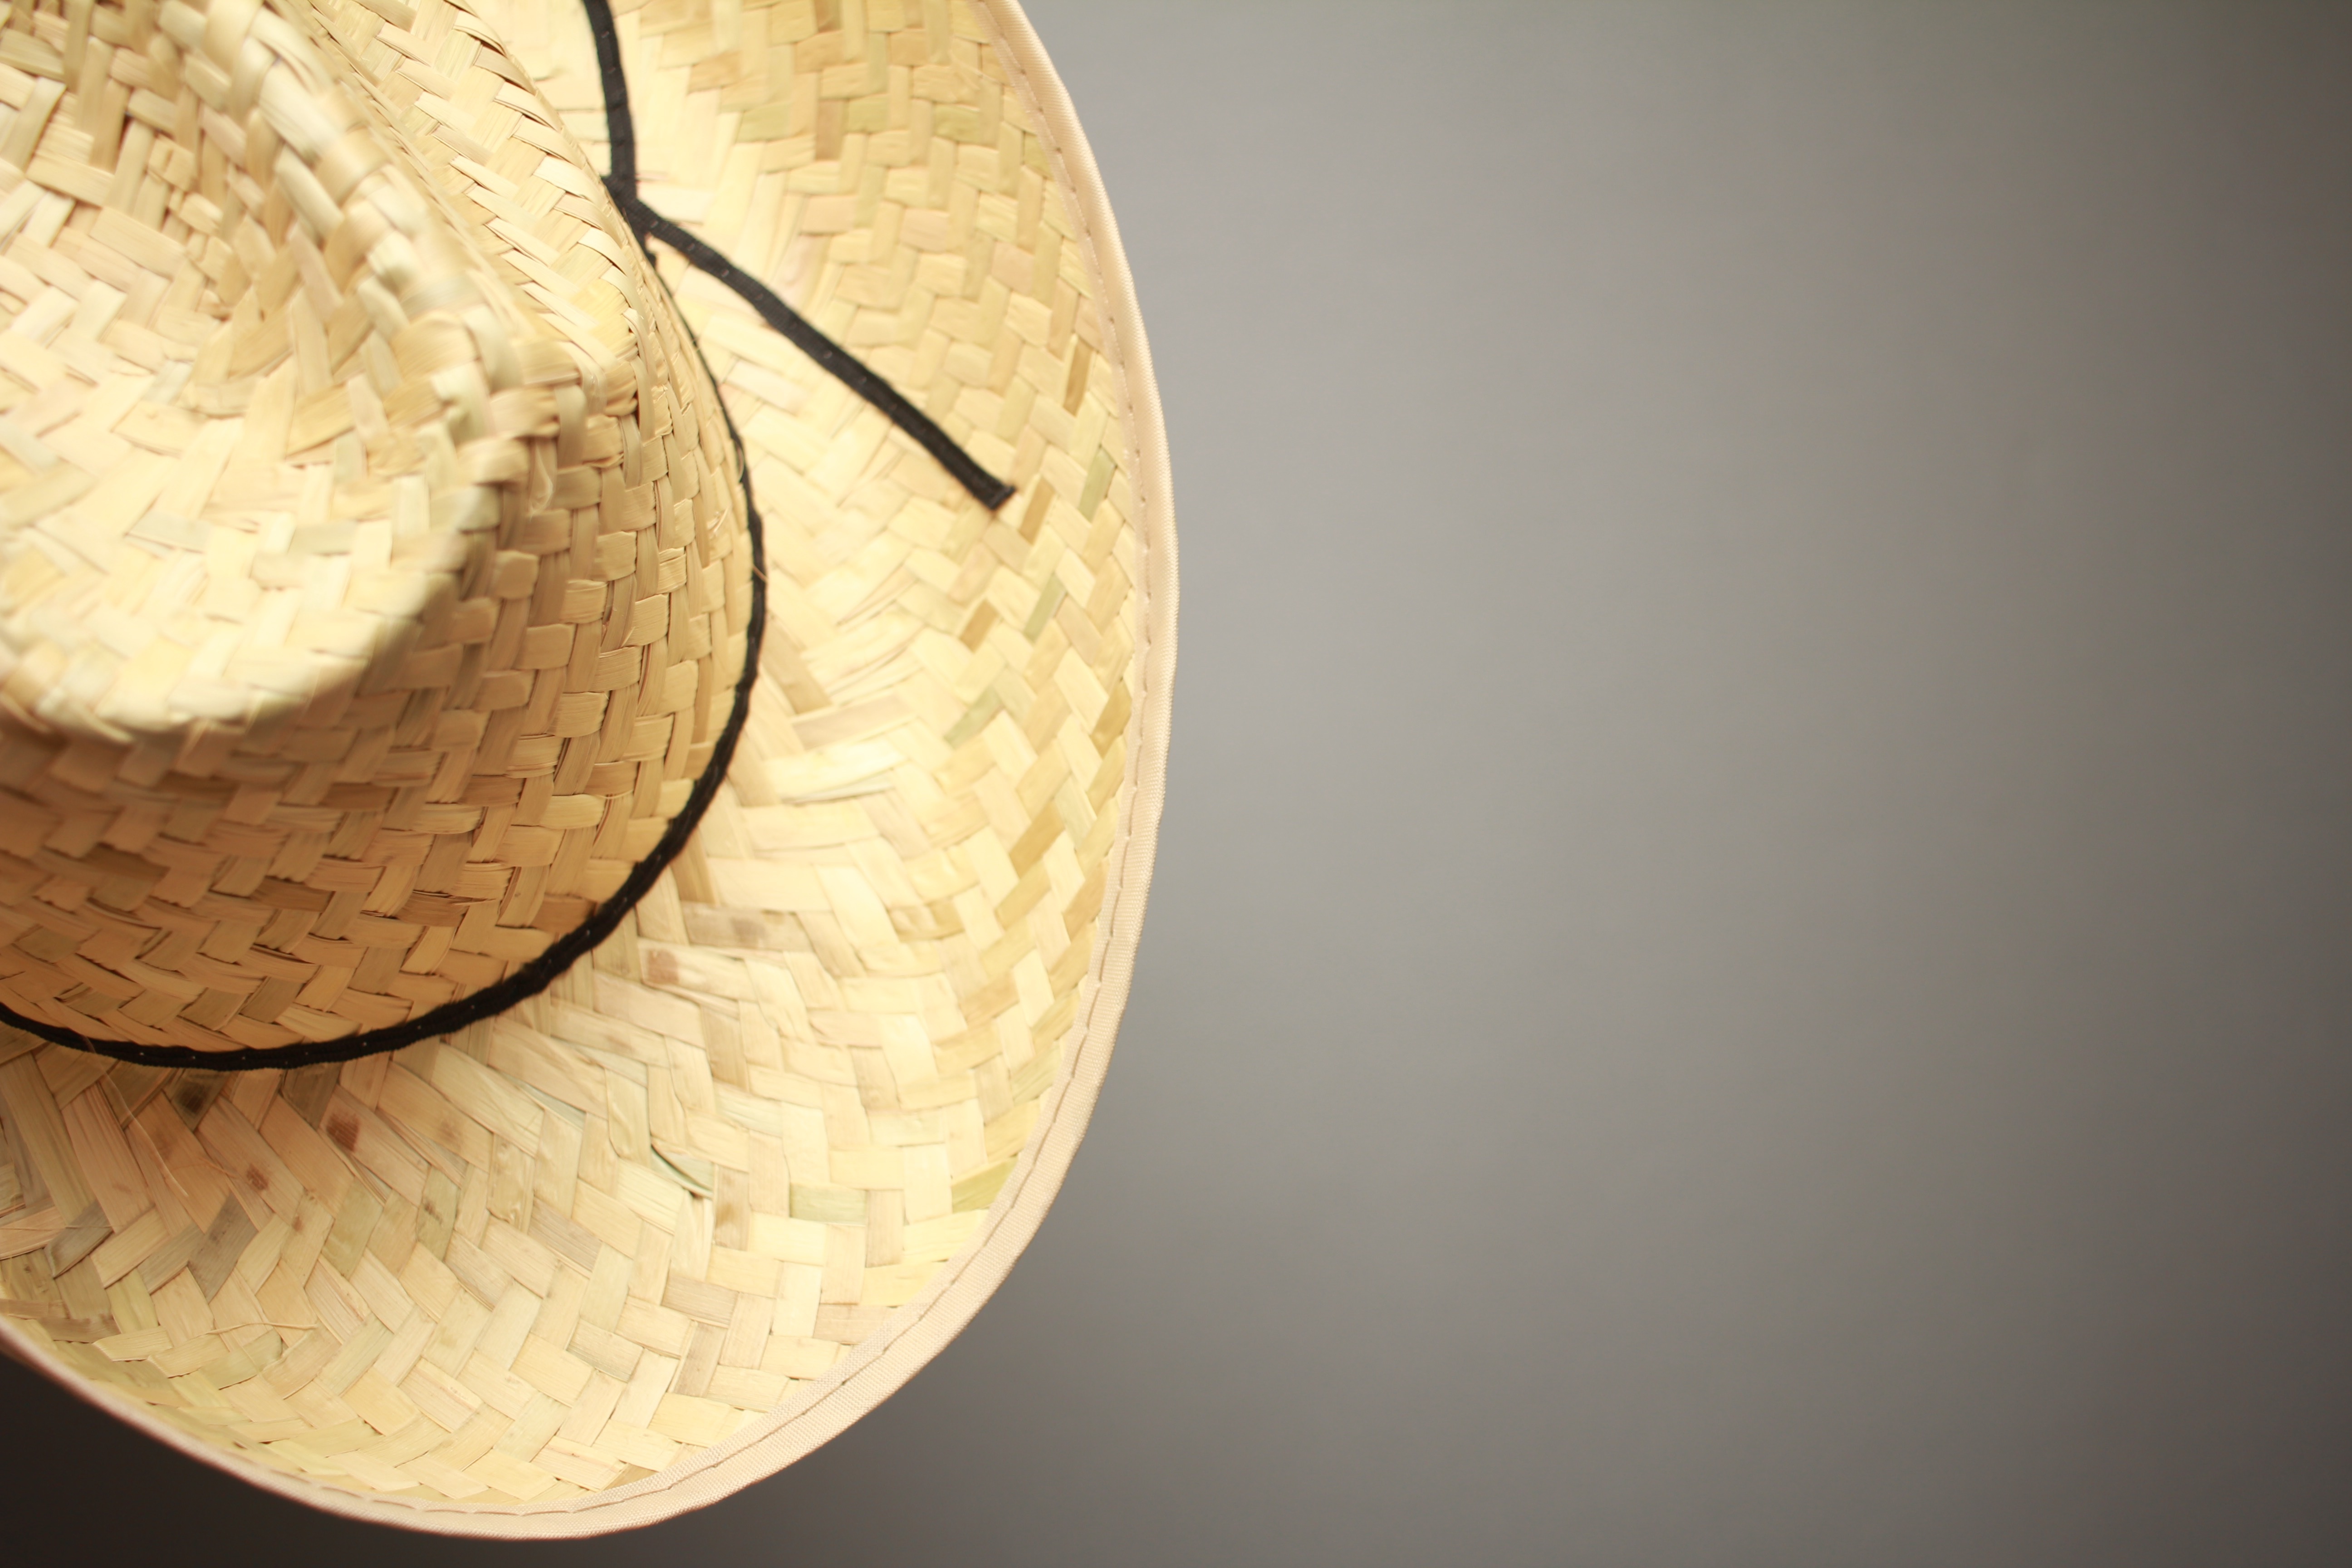
wood, lighting, circle, close up, coconut, art, carving, shape